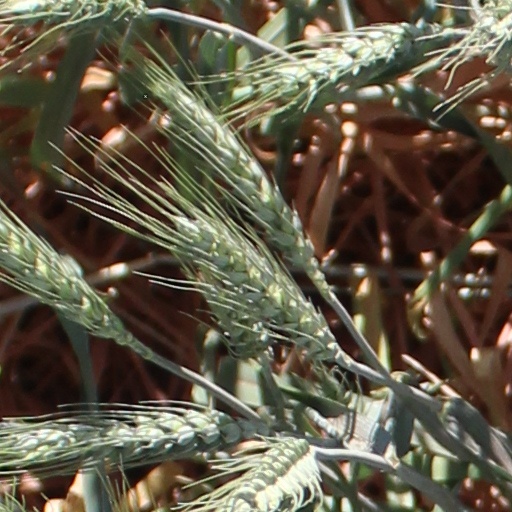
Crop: wheat